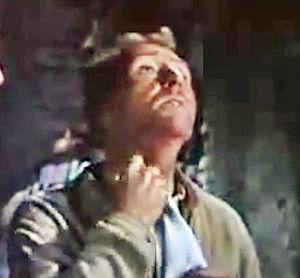
Frank Faylen, né à Saint-Louis le 8 décembre 1905 et mort à Burbank le 2 août 1985, est un acteur américain.